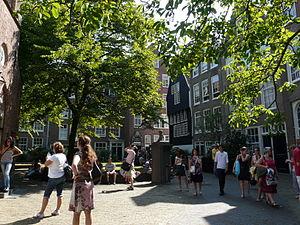
Le mot tourisme désigne le fait de voyager pour son plaisir hors de ses lieux de vie habituels, et d'y résider de façon temporaire, mais aussi un secteur économique qui comprend en plus de l'hôtellerie l'ensemble des activités liées à la satisfaction et aux déplacements des touristes.